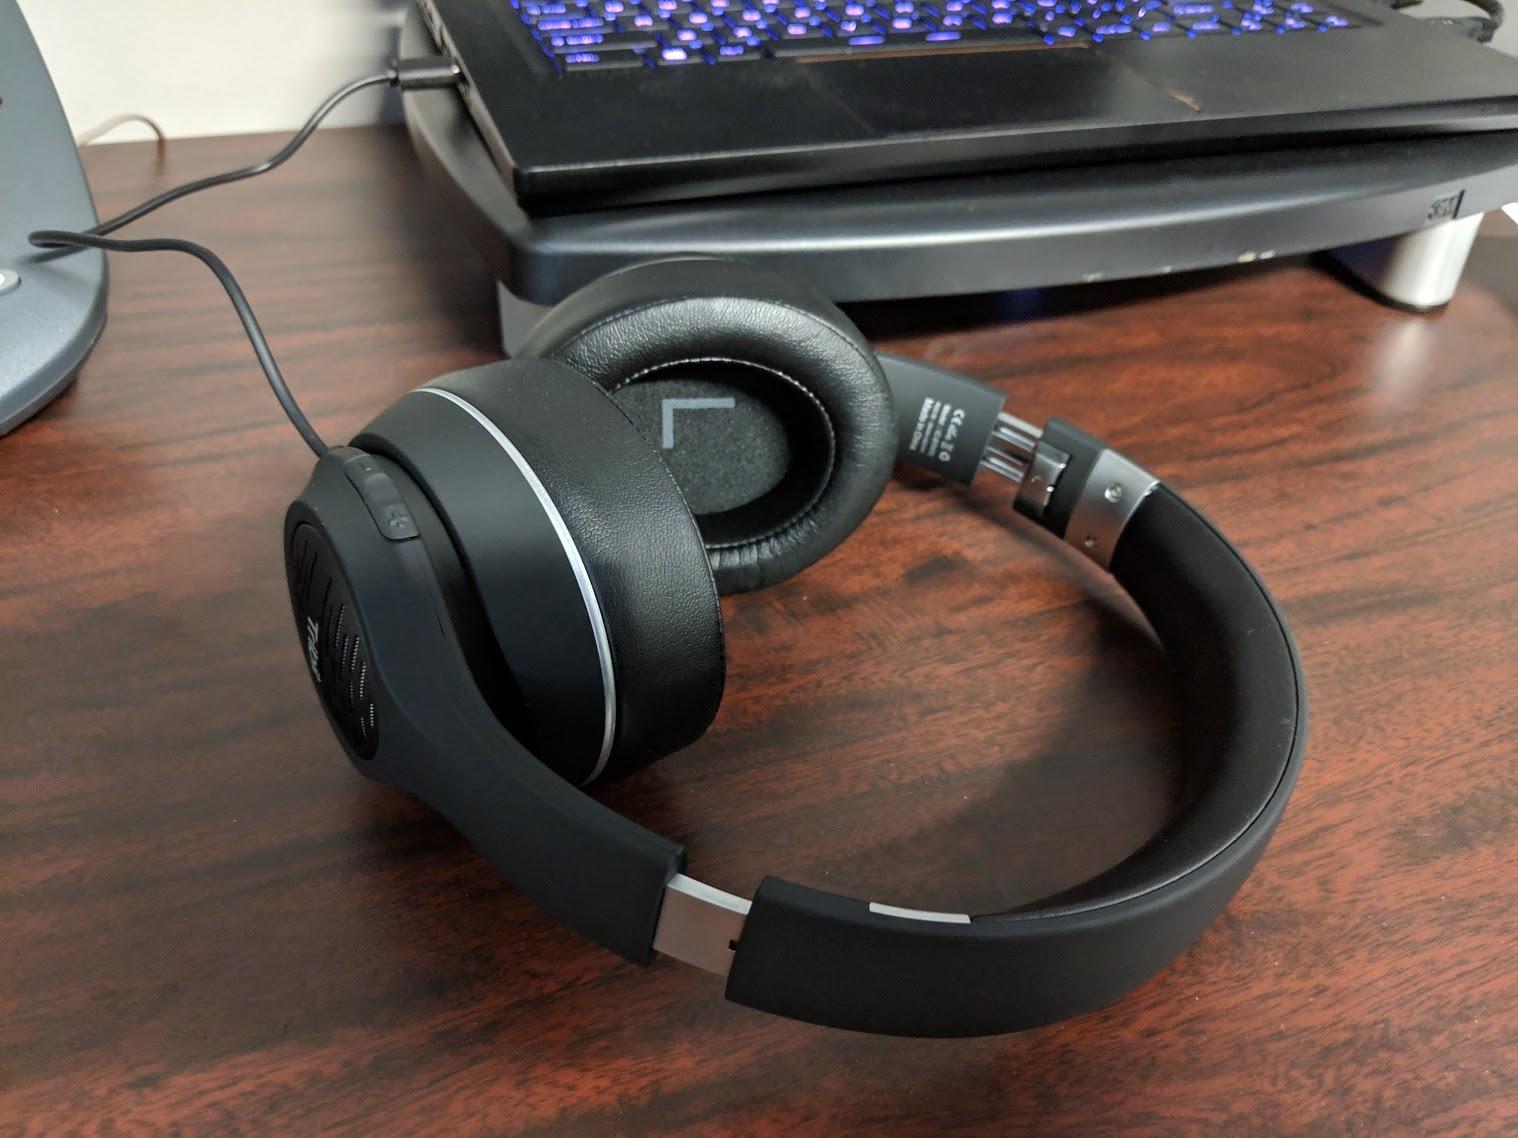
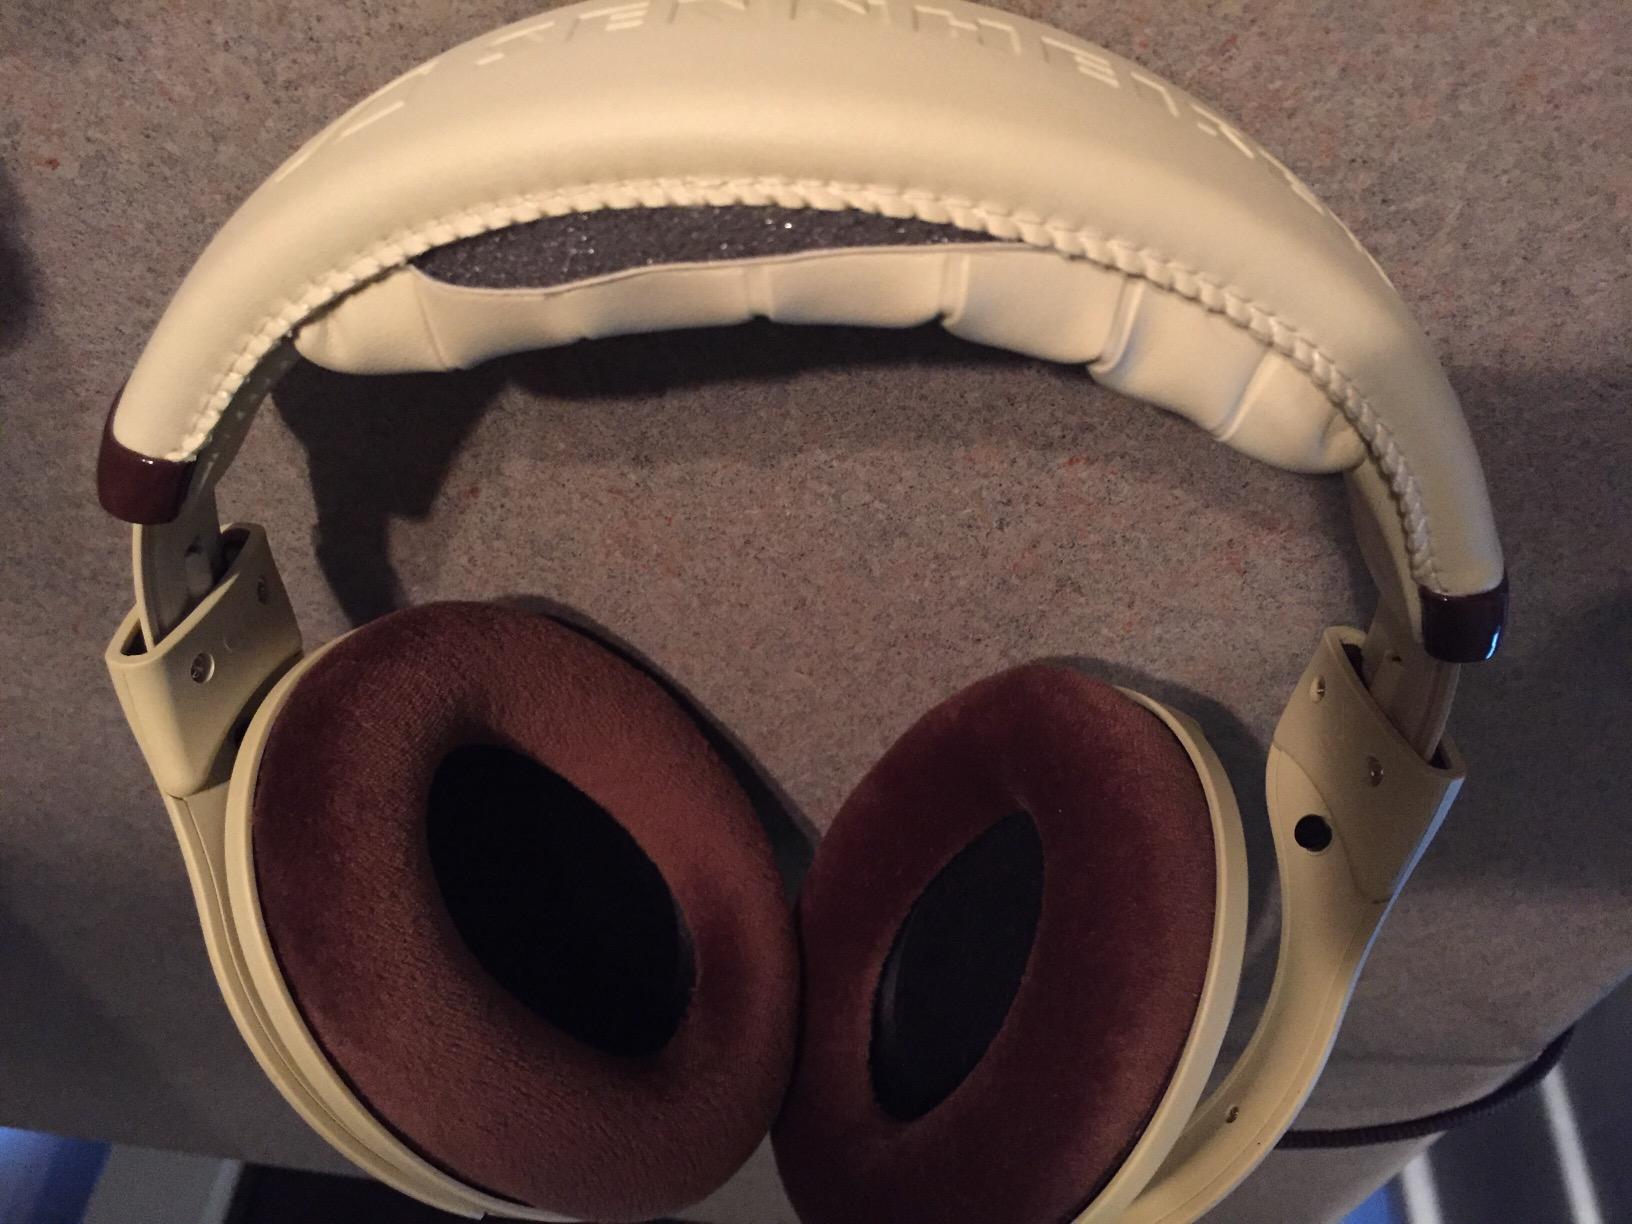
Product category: headphones
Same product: no